Sialkot

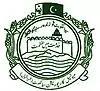
Garrison Masjid Sialkot

Sialkot (Punjabi) is a city located in Punjab, Pakistan. It is the capital of the Sialkot District and the 12th most populous city in Pakistan. The boundaries of Sialkot are joined by Jammu in the north east, the districts of Narowal in the southeast, Gujranwala in the southwest and Gujrat in the northwest. Sialkot is the birthplace of philosopher and Pakistan's national poet Allama Muhammad Iqbal.